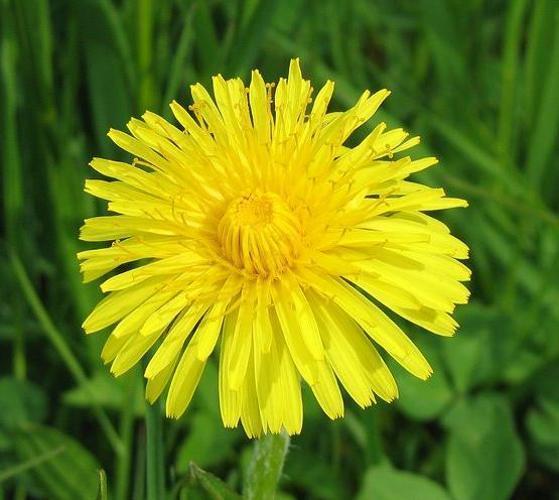
Label: common dandelion